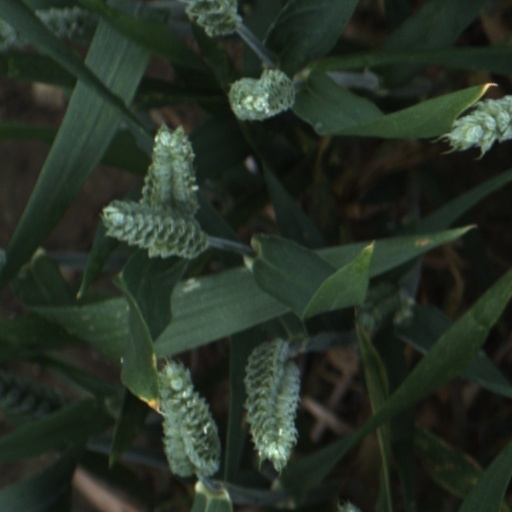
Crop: wheat